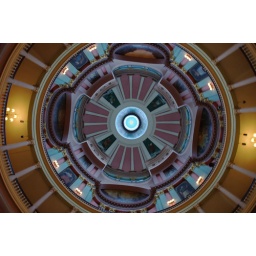
View looking straight up from the rotunda on the ground floor of the Old Courthouse in St. Louis.